Answer in natural language. How many TVStands are visible in the scene? Choose between the following options: 1, 4, 3, 2 or 0
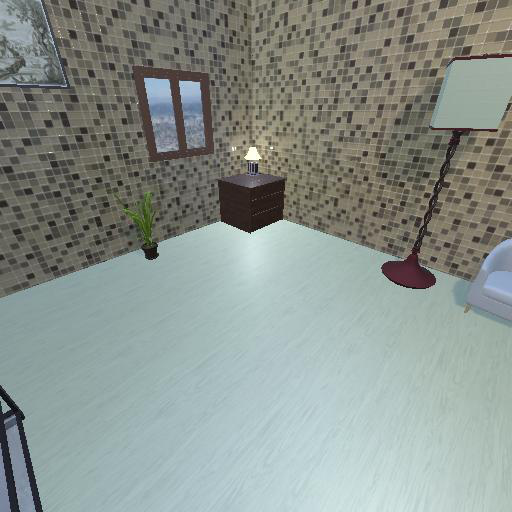
<answer>1</answer>